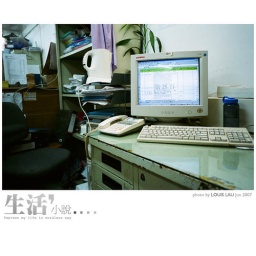
My seat in office